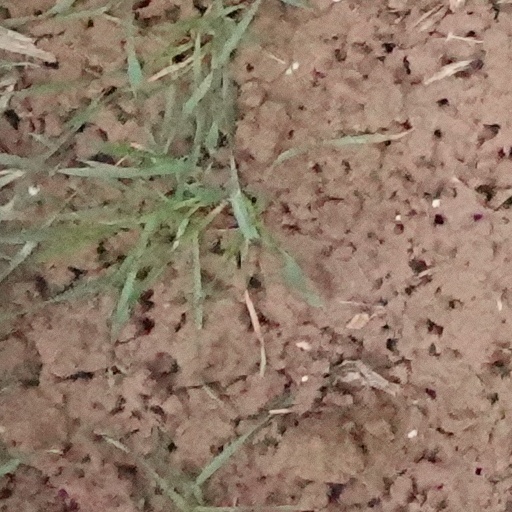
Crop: wheat